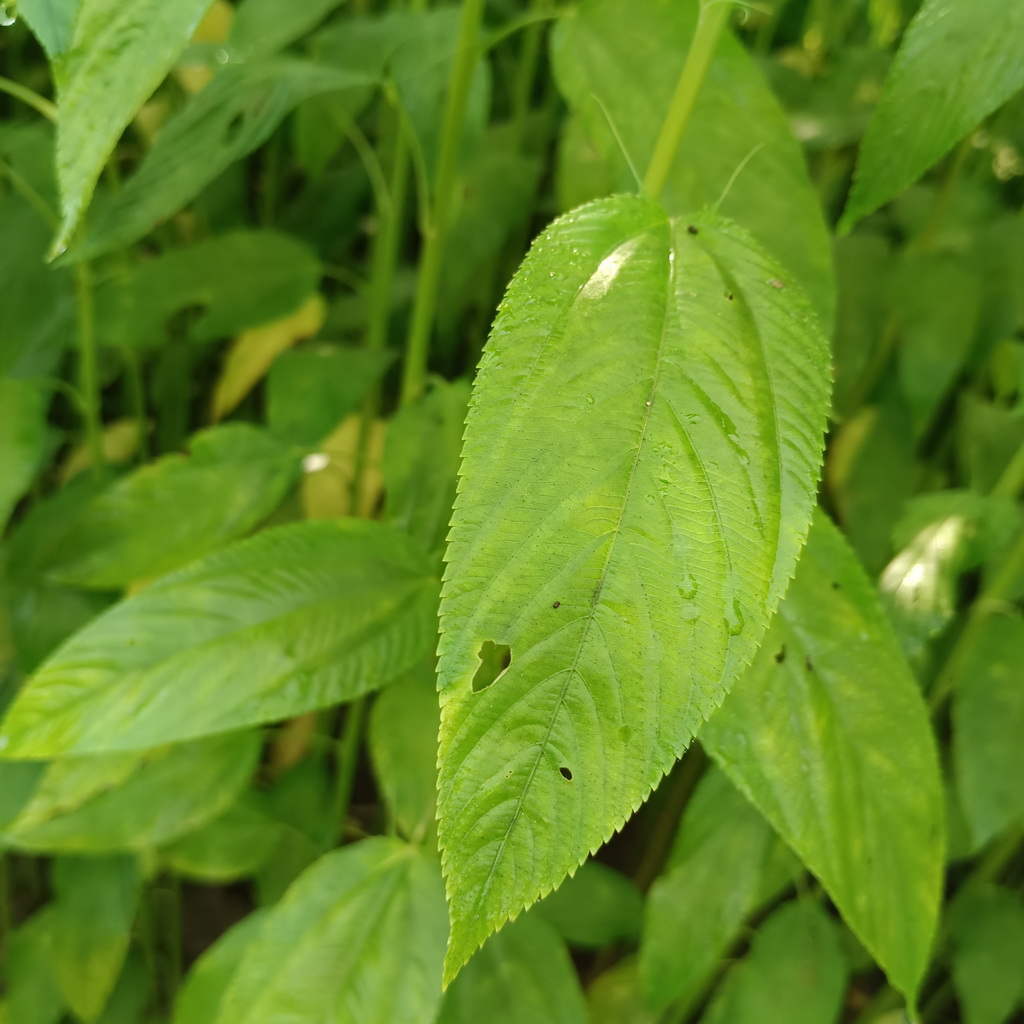
Label: Holed